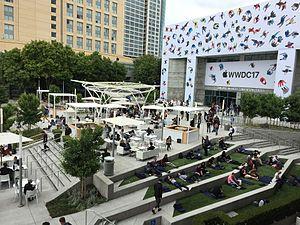
L’Apple Worldwide Developers Conference, est un salon annuel donné par Apple en Californie, aux États-Unis, et dont la cible première est l'ensemble des développeurs sur macOS, iPadOS, iOS, watchOS et tvOS.